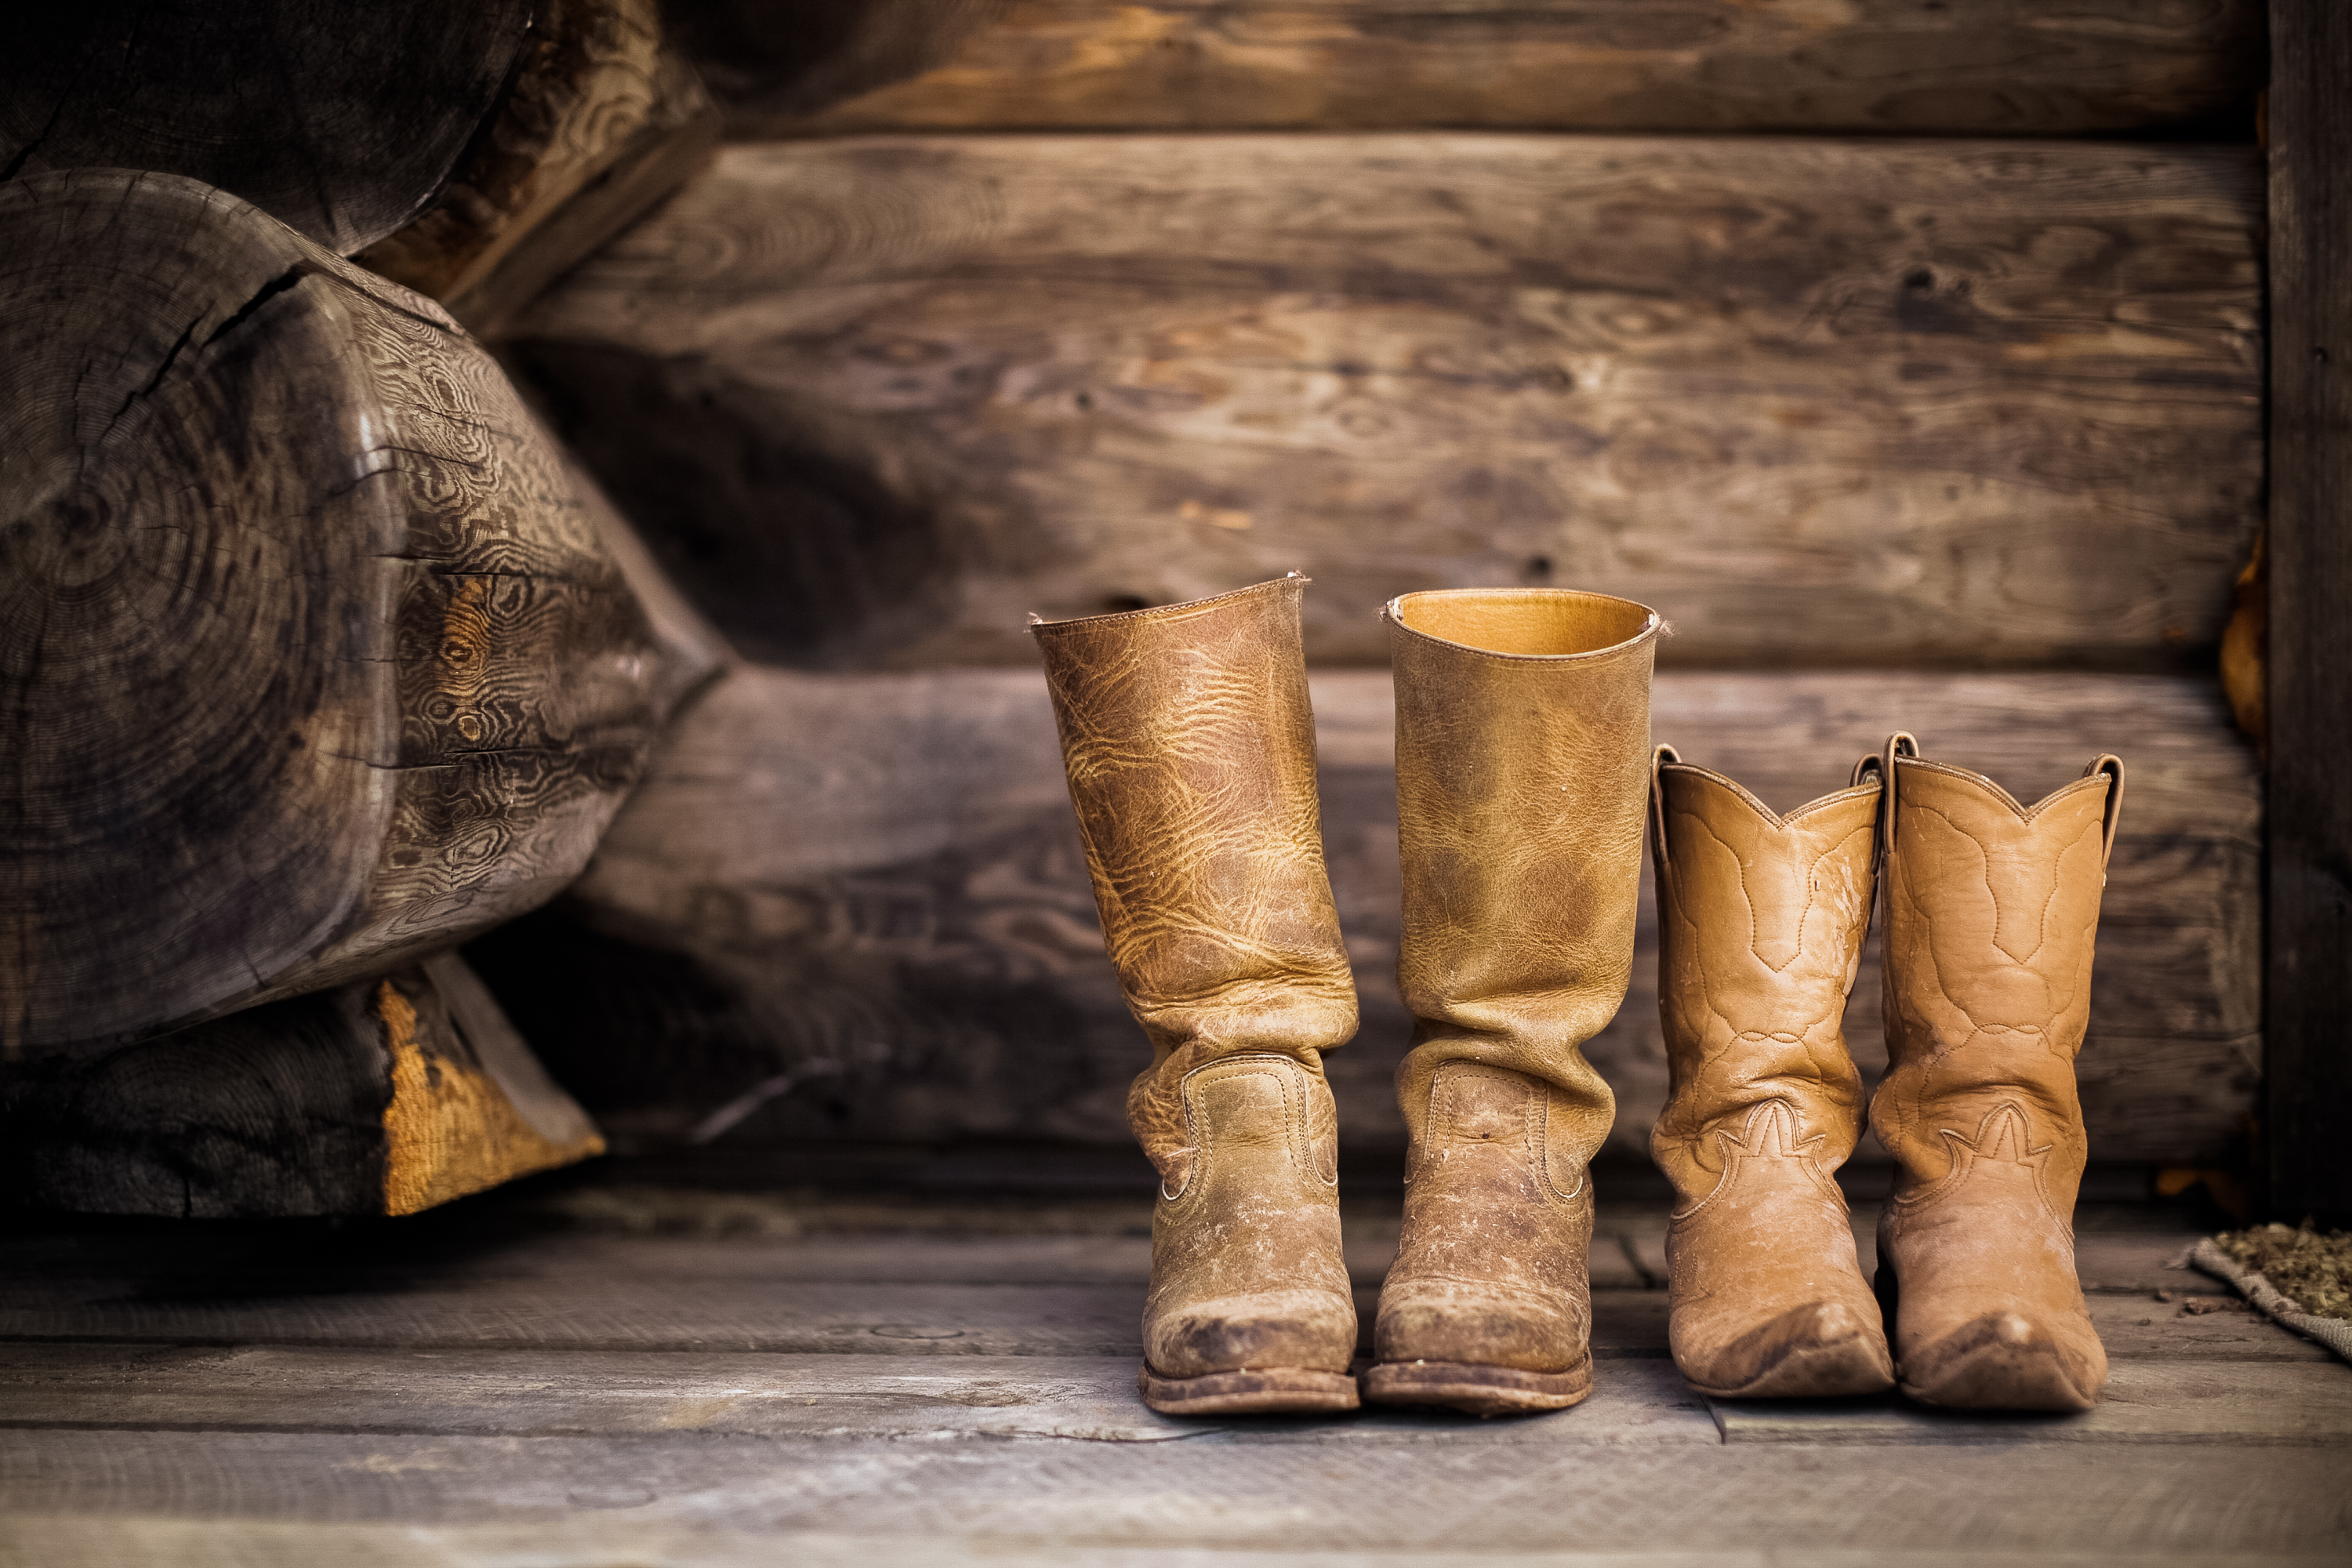
wood, wall, rustic, still life, material, painting, sculpture, art, temple, boots, wooden, footwear, carving, man made object, ancient history